Bookman (typeface)

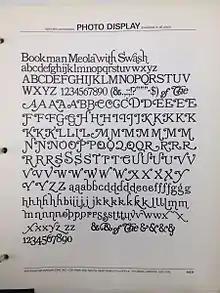
Meola's Bookman, showing its extremely large range of ostentatious swash characters

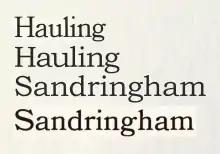
Monotype Bookman (inner lines) compared to samples of the original ATF Bookman (the top one from a larger point size) scaled to the same cap height. It can be seen that the modern Bookman revival has generally wider characters than the original, a somewhat higher x-height (taller lower-case letters) and several detail differences. Ovink describes the rounded 'a' as being based on the Oldstyle Antique prepared by a Philadelphia foundry, and the straight-topped 'a' as that prepared by Miller & Richard. Visible also is a compressed descender on the 'g' to allow tighter linespacing.

Many Bookman revivals appeared for phototypesetting systems in the 1960s and 1970s, often including an extensive repertoire of swash characters, meaning that the design is commonly associated with the graphic design of the period. These large character repertoires took advantage of the new phototypesetting technology, which allowed characters to be stored on film or glass phototype master disks and printed at any desired size, rather than bulky metal type. Letraset created one revival during this period. The separation of type designs from the complex manufacturing process of metal type also allowed for easier cloning of typefaces, meaning that many fonts sold during the period were unauthorised copies or modifications of other companies' designs.